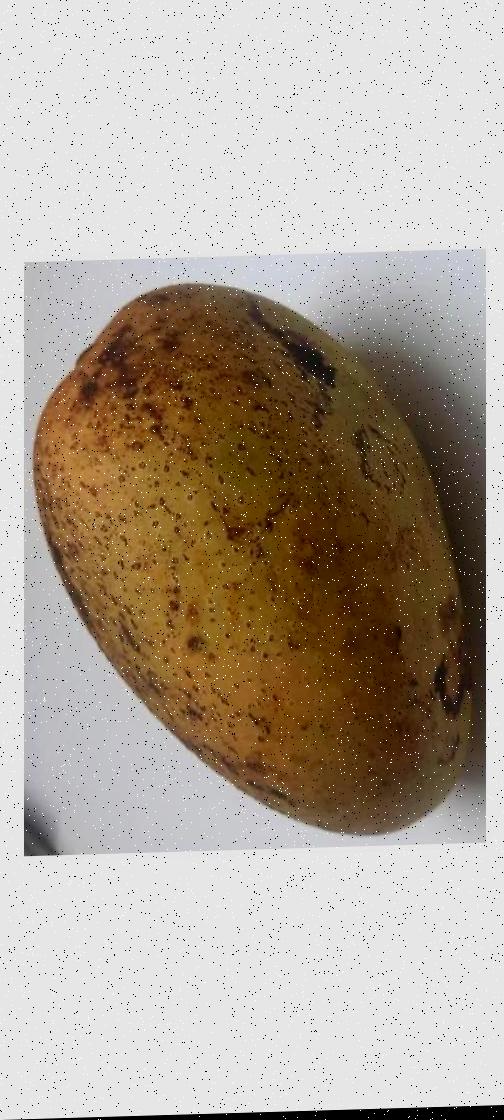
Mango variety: Ashshina Classic